Janna Hurmerinta

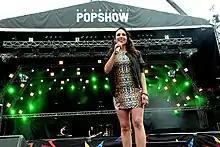
Janna in 2014 Helsinki Pop Show

Janna–Mari Hurmerinta (born 20 December 1981), better known by her mononym Janna, is a Finnish R&B, and pop singer, songwriter and pianist. Her debut album "Right Now" was released in June 2007 to critical acclaim. followed by "The Makings of Me" in 2008. In 2013, she was signed to Universal Music Finland. Her self-titled album "Janna" topped the Finnish album chart in June 2014.